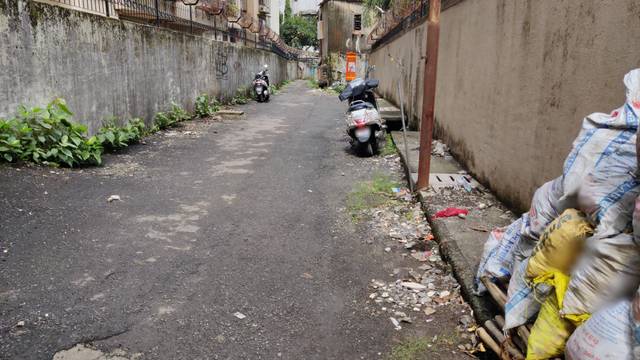
Region: India
Coordinates: 19.248, 72.86